Mary of Burgundy

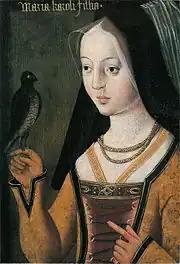
Mary of Burgundy, portrait by the circle of Master of the Legend of Saint Madeleine ("Maître de la Légende de sainte Madeleine"), Château de Gaasbeek, c. 1530–40.

In 1482, a falcon hunt in the woods near Wijnendale Castle was organised by Adolph of Cleves, Lord of Ravenstein, who lived in the castle. Mary loved riding and was hunting with Maximilian and knights of the court when her horse tripped, threw her in a ditch, and then landed on top of her, breaking her back. She died several weeks later on 27 March from internal injuries, having made a detailed will. She was buried in the Church of Our Lady in Bruges on 3 April 1482. She was pregnant.